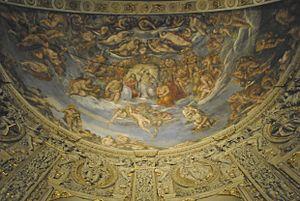
Sebastiano Filippi dit Bastianino est un peintre italien de la Renaissance tardive de l'école de Ferrare. Roberto Longhi le qualifie de « plus grand poète du maniérisme italien après le Greco ».